Sky position (RA, Dec in degrees): 332.507, -0.7913
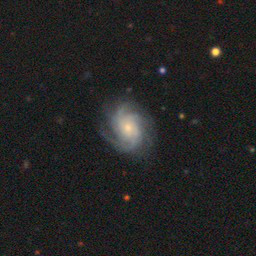
Galaxy morphology: Unbarred Loose Spiral Galaxies